Dominicans

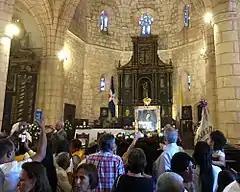
People attending mass in Cathedral of Santo Domingo.

Roman Catholicism was introduced by Columbus and Spanish missionaries. Religion was not really the foundation of their entire society, as it was in other parts of the world at the time, and most of the population did not attend church on a regular basis. Nonetheless, most of the education in the country was based upon the Catholic religion, as the Bible was required in the curricula of all public schools. Children would use religious-based dialogue when greeting a relative or parent. For example, a child would say "Bless me, mother", and the mother would reply "May God bless you". The nation has two patroness saints: "Nuestra Señora de la Altagracia" (Our Lady Of High Grace) is the patroness of the Dominican people, and "Nuestra Señora de las Mercedes" (Our Lady Of Mercy) is the patroness of the Dominican Republic. The Catholic Church began to lose popularity in the late nineteenth century. This was due to a lack of funding, of priests, and of support programs. During the same time, the Protestant evangelical movement began to gain support. Religious tension between Catholics and Protestants in the country has been rare.